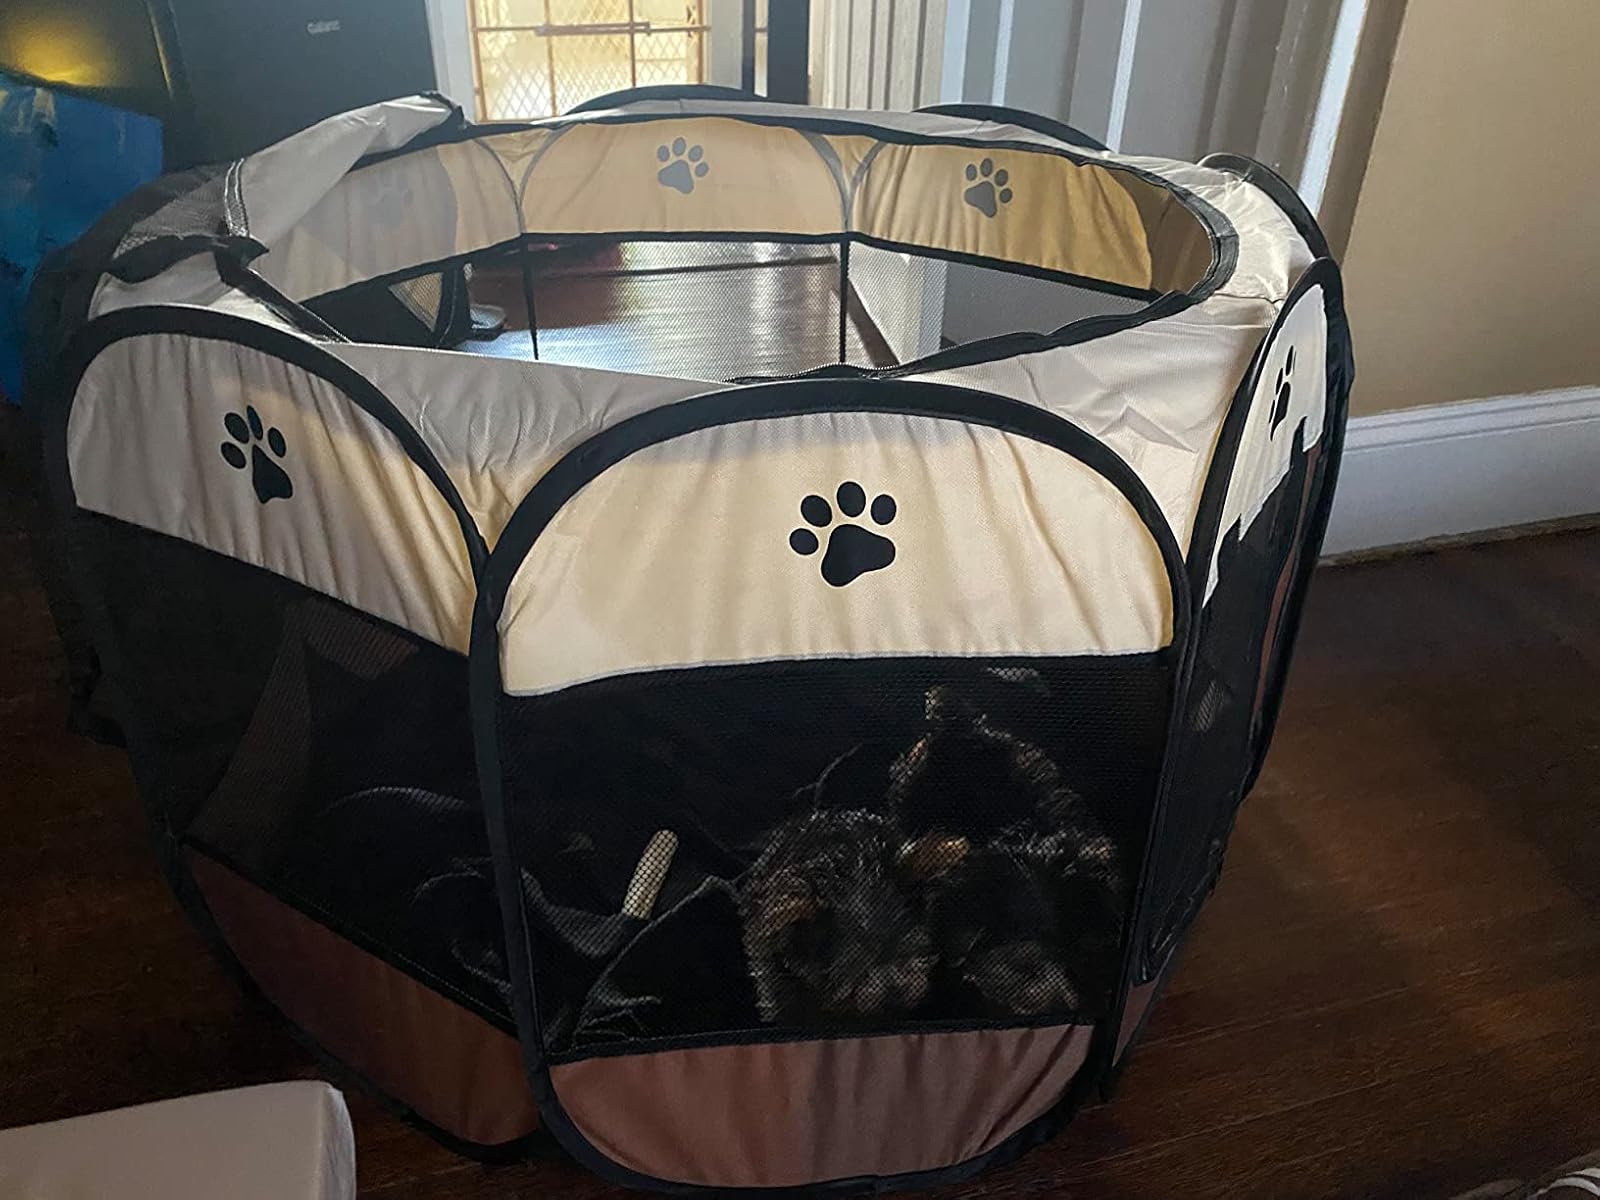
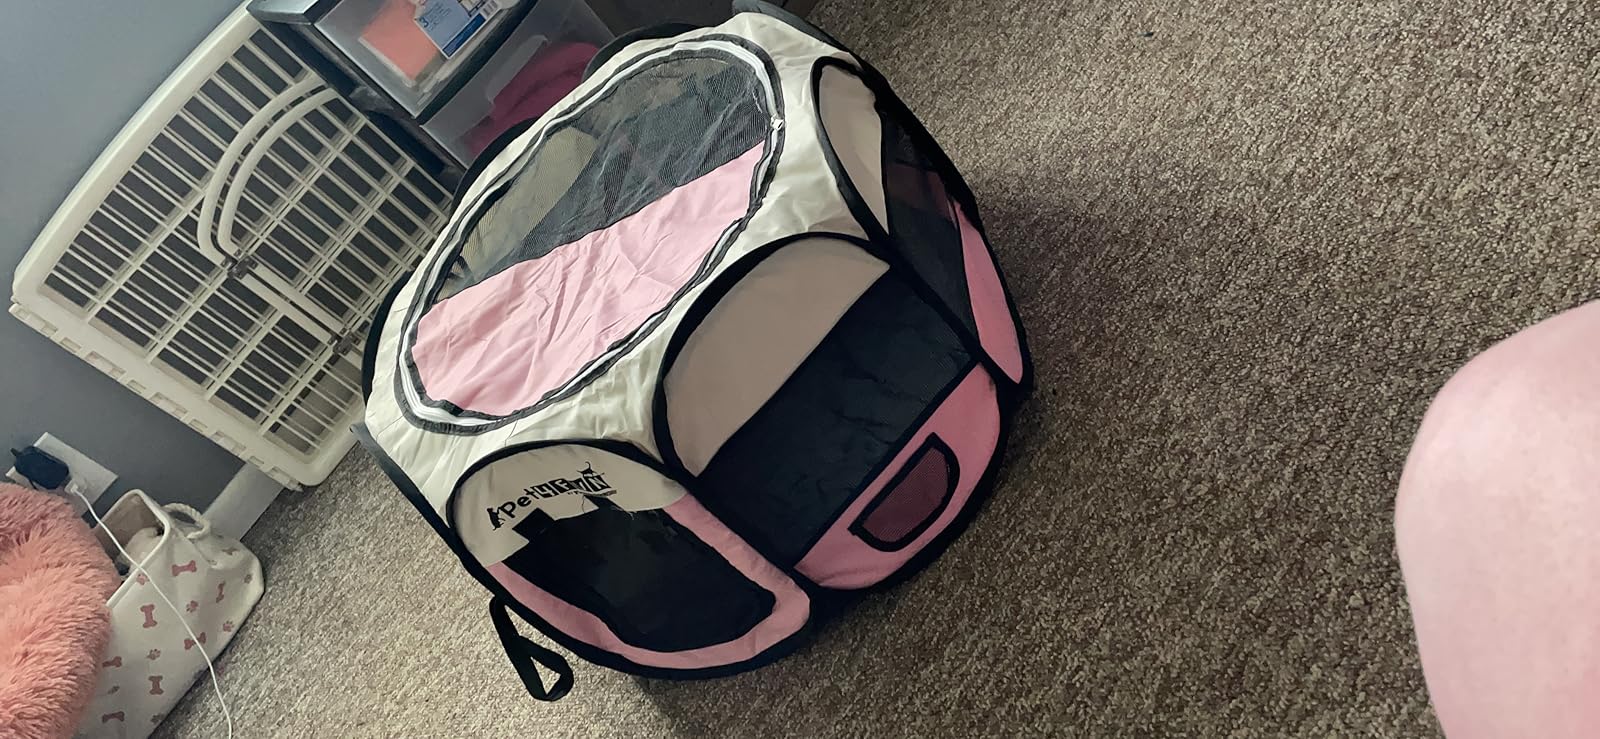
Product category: items_kennel
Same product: no